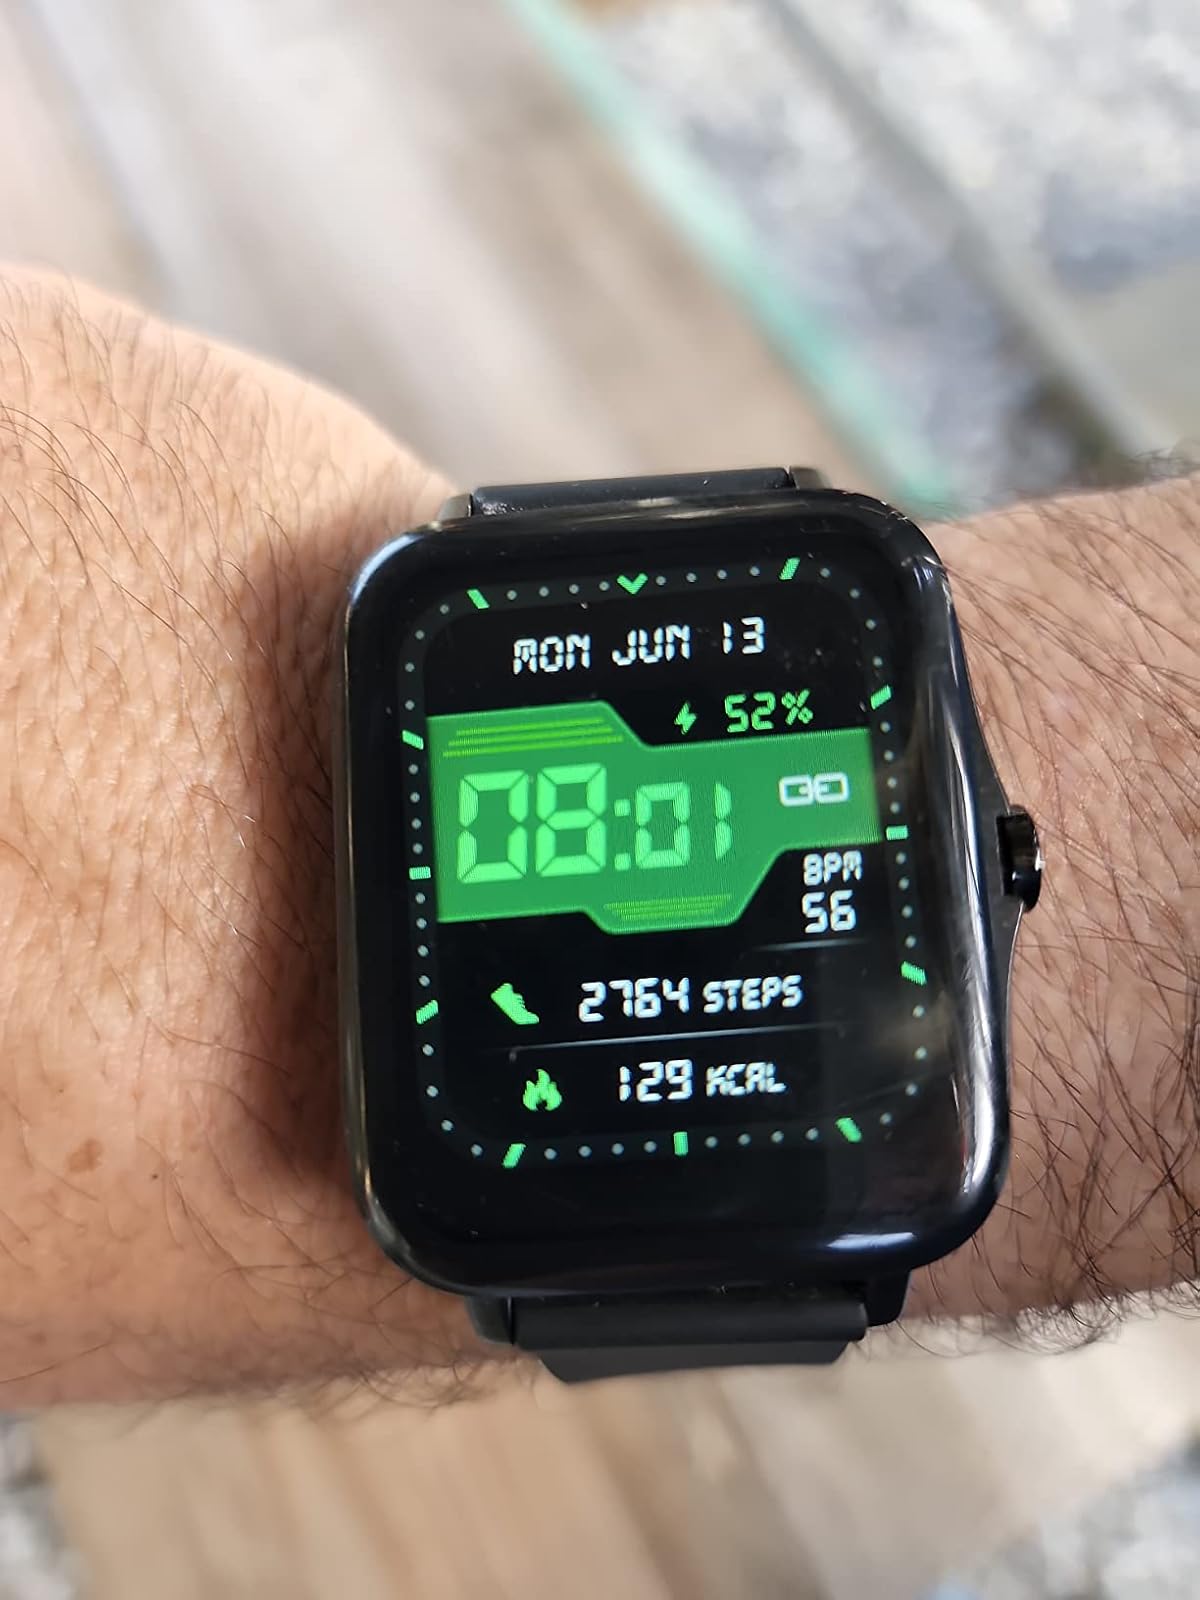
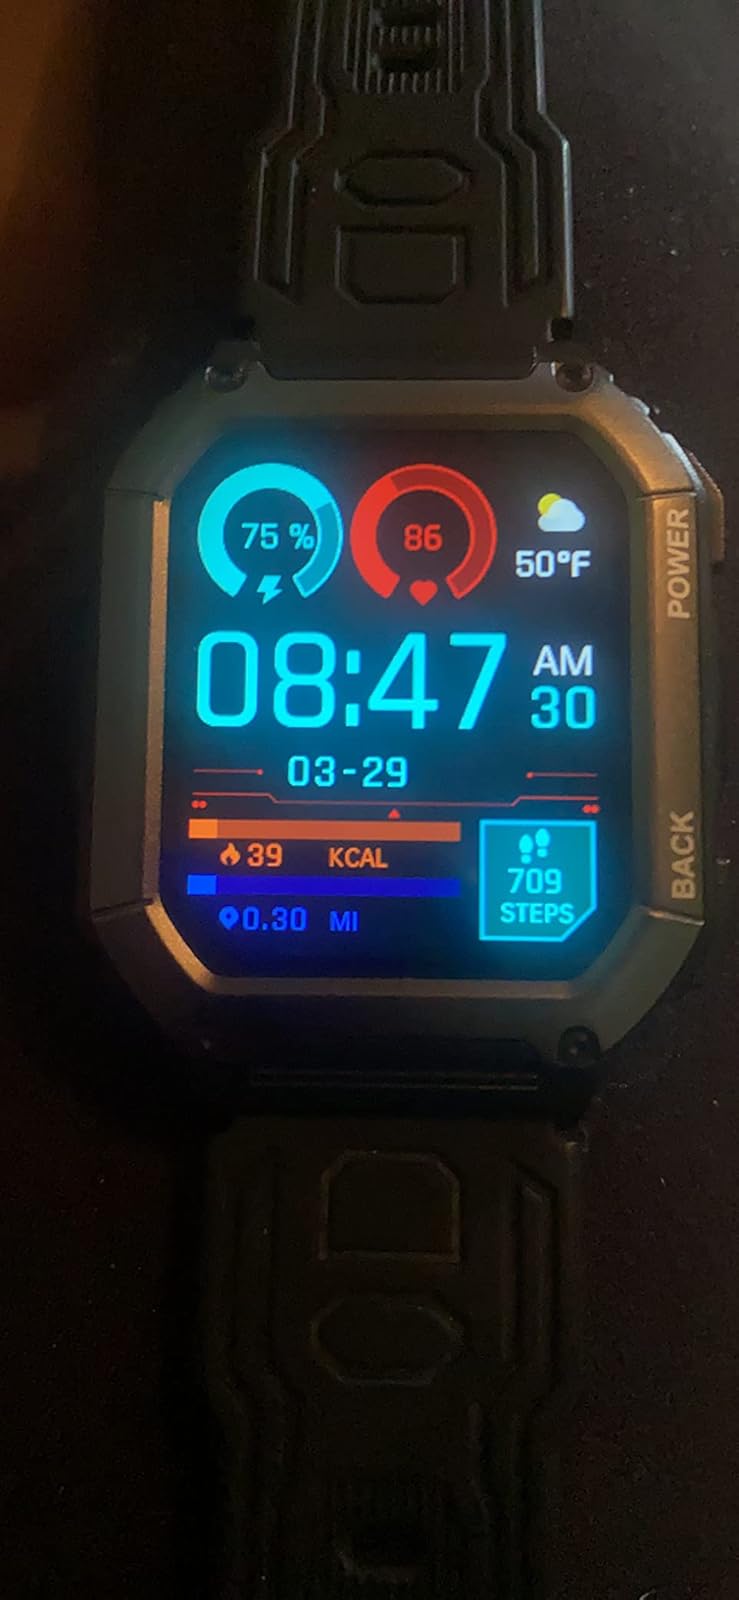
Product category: smartwatch
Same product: no